Srečko Kosovel

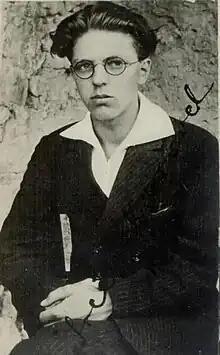

Srečko Kosovel (18 March 1904 – 26 May 1926) was a Slovenian poet, now considered one of central Europe's major modernist poets. He was labeled an impressionistic poet of his native Karst region, a political poet resisting forced Italianization of the Slovene areas annexed by Italy, an expressionist, a dadaist, a satirist, and as a voice of international socialism, using avant-garde constructivist forms. He is now considered a Slovenian poetic icon.